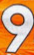
Number: 9